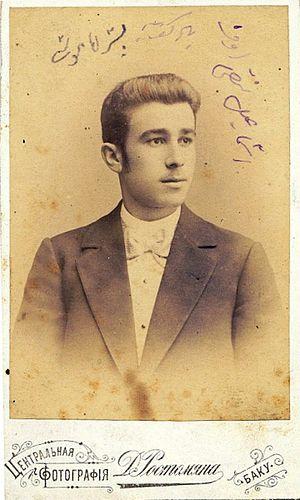
Moussa Naghiyev était un magnat du pétrole industriel azerbaïdjanais à la fin du XIXᵉ siècle et au début du XXᵉ.
Le palais d’Ismailiyya est un bâtiment historique qui fait actuellement office de présidium de l'Académie des sciences d'Azerbaïdjan. Il est situé dans la rue Istiglaliyyat à Bakou.